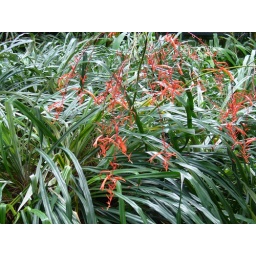
The red flower is fairly intense and the way it display itself over the foliage is very attractive.